Fernanda Romero

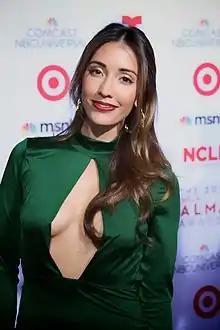
Romero at the 2013 Alma Awards

Fernanda Romero (born as María Fernanda Romero Martínez on October 4, 1983) is a Mexican actress, model and singer. She is most noted for her starring role in the Mexican telenovela "Eternamente tuya" and her supporting role in the American film "The Eye".